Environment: real
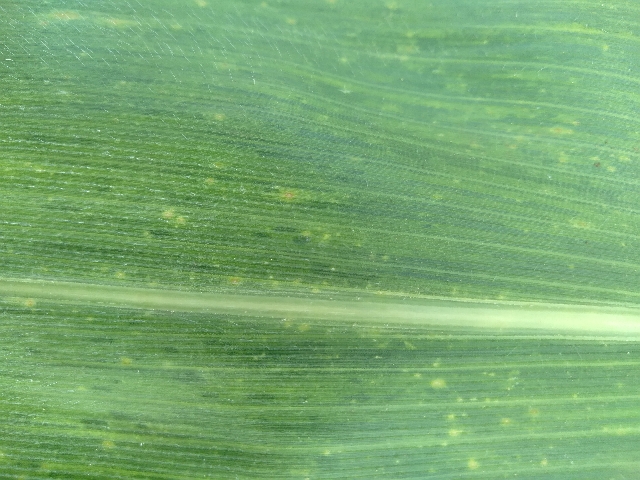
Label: lethal_necrosis